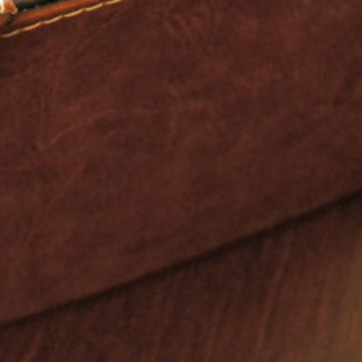
Material: leather